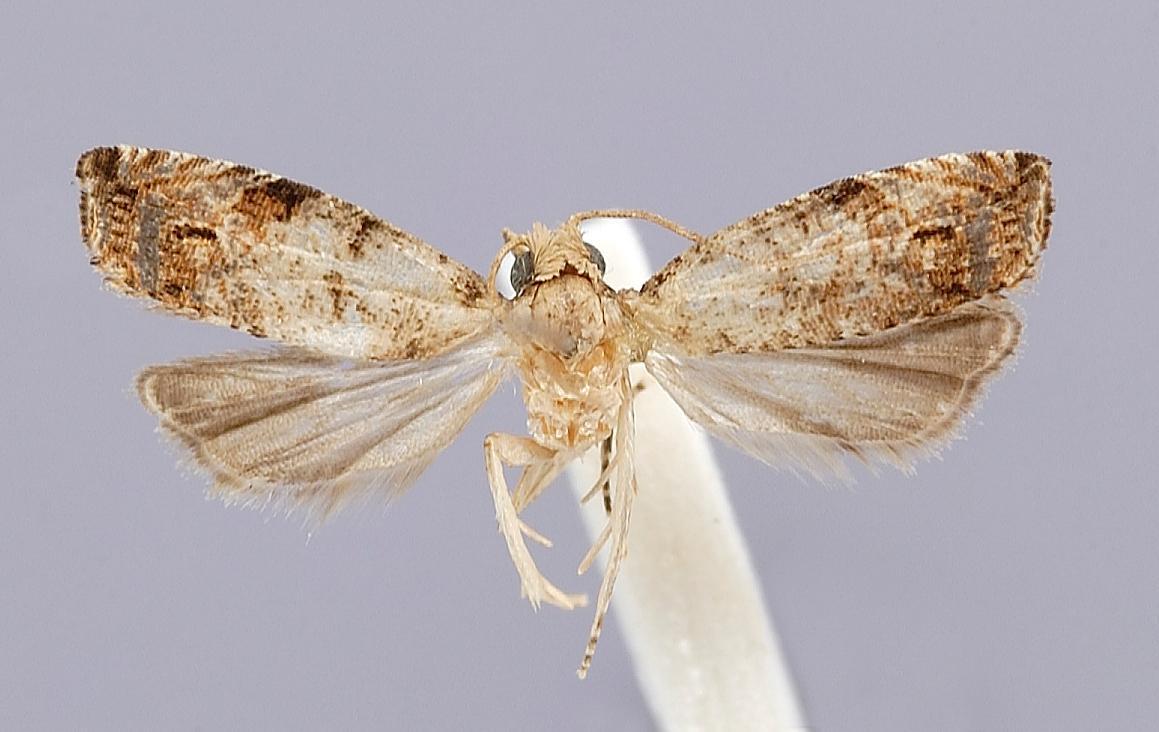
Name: Herpystis mimica
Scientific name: Herpystis mimica Clarke, 1976
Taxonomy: Animalia, Arthropoda, Insecta, Lepidoptera, Tortricidae
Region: C. Sabrosky
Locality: Koror, [Not Stated], Palau
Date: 29 May 1957